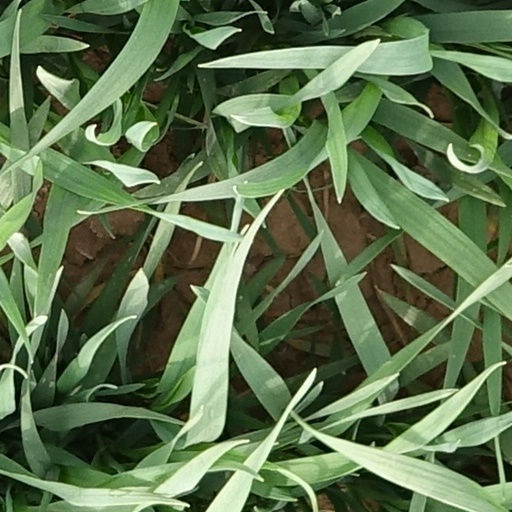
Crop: wheat